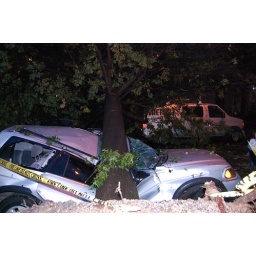
this entire tree was uprooted and crushing the car below